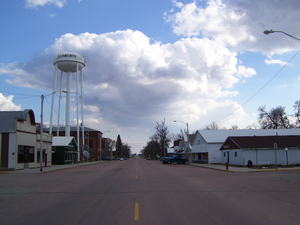
Ellsworth est une ville située dans le comté de Nobles, dans l'État américain du Minnesota. Sa population est de 463 habitants au recensement de 2010.